FIFA 15

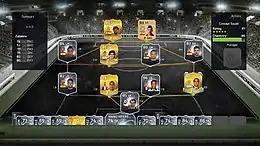
Concept squad, one of the new Ultimate Team features

"FIFA 15"s Ultimate Team introduced a new feature, in which users can sign loan players for a limited duration of matches. Another new feature is The Concept Squad, where players are given access to the game's database and can create a "dream squad". The concept players card is grey colored. A number of new legends are also introduced to the game, including Franz Beckenbauer, Roberto Carlos, Peter Schmeichel and Hristo Stoichkov which are only available on Xbox One and Xbox 360.